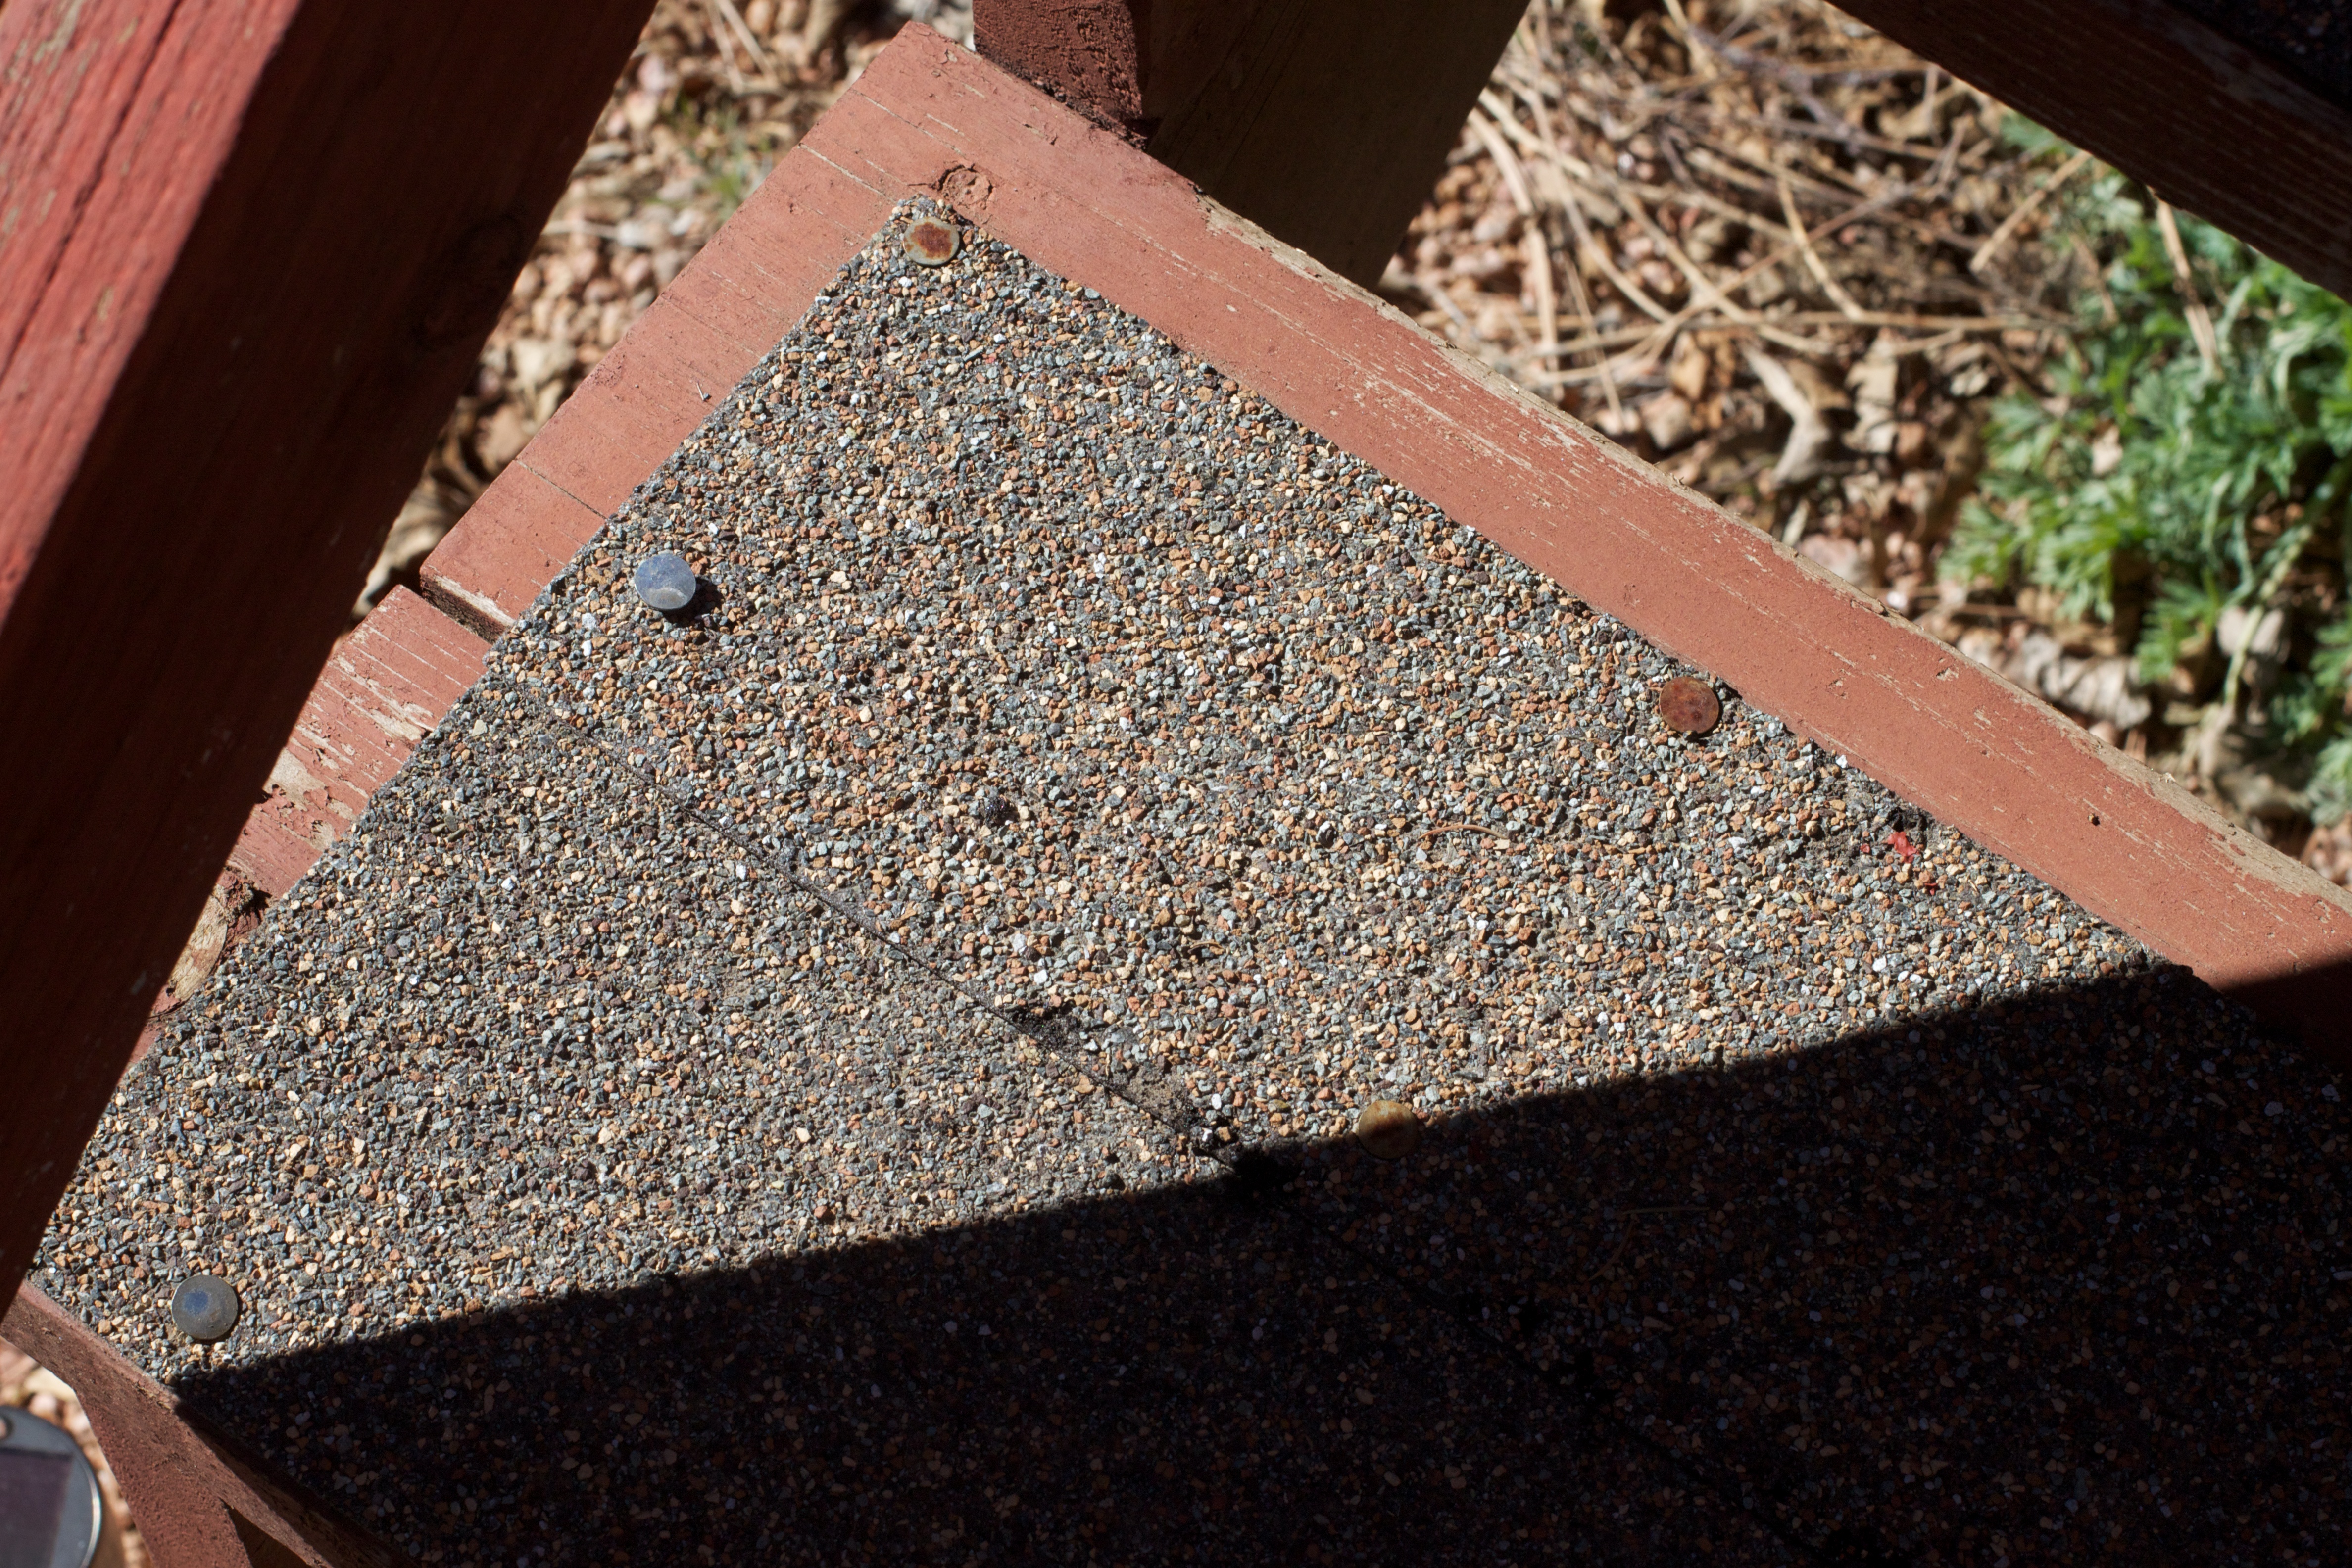
wood, floor, roof, wall, asphalt, soil, material, flooring, road surface